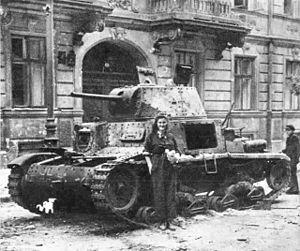
Le char Fiat M14/41 est un char de combat italien de 14 tonnes employé par l'armée italienne à partir de 1941. Il accueillait un équipage de 4 personnes. Selon le système italien de dénominations de l'époque, le Fiat M14/41 était considéré comme un char moyen, bien que sa masse se rapprochât davantage du poids des chars légers conçus par les autres pays. Sa dénomination officielle était exactement la suivante : Carro Armato M14/41, ce qui explicite le type de véhicule, sa catégorie, sa masse en tonnes et l'année à laquelle il entra en service pour la première fois.
L’insurrection de Varsovie fut un soulèvement armé contre l’occupant allemand organisé par la résistance polonaise dans le cadre du plan militaire national « action Tempête ». Il s’accompagna de la sortie de la clandestinité des structures de la Résistance et de l'État clandestin ainsi que de l'établissement des institutions de l'État polonais sur le territoire de Varsovie libre.